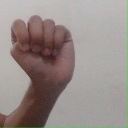
अक्षर: ठ